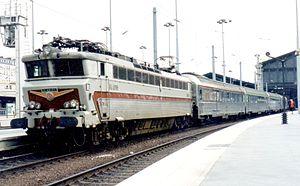
La CC 40105 en tête du train 87/88 ""L'Étoile du Nord"" en gare de Paris-Nord."
On appelle livrée la décoration extérieure d'un matériel roulant ferroviaire. Au cours de son histoire, depuis 1938, la Société nationale des chemins de fer français a utilisé de nombreuses livrées liées aux modes et aux changements de matériels. Certaines sont des essais sans lendemain sur quelques machines, d'autres sont de véritables marqueurs de l'identité de l'entreprise, par exemple la livrée « béton ».
Les voitures TEE PBA sont des voitures ferroviaires mises en service par la SNCF pour assurer les trains TEE entre Paris, Bruxelles et Amsterdam.